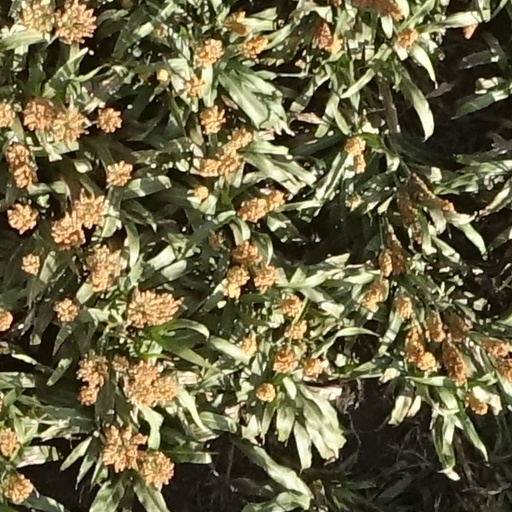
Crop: sorghum